Ostinato

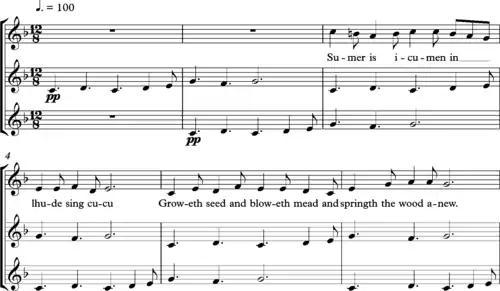
<a href="https%3A//www.youtube.com/watch%3Fv%3DsMCA9nYnLWo">Sumer is Icumen in

Later in the medieval era, Guillaume Dufay's 15th-century chanson "Resvelons Nous" features a similarly constructed ostinato pattern, but this time 5 bars long. Over this, the main melodic line moves freely, varying the phrase-lengths, while being "to some extent predetermined by the repeating pattern of the canon in the lower two voices."